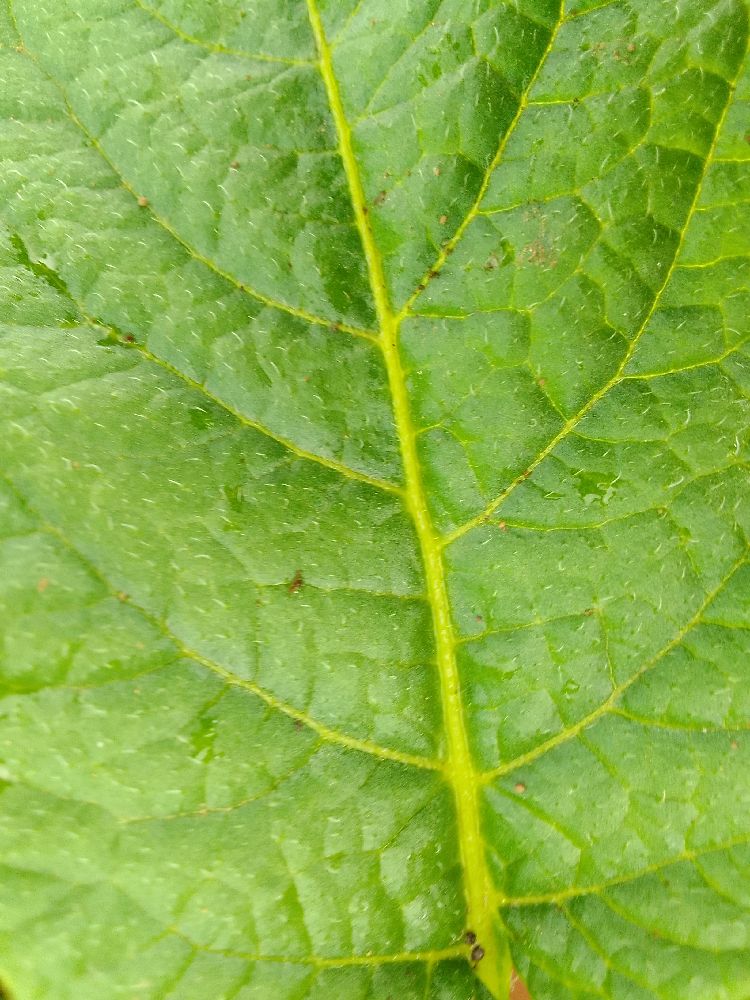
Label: Healthy